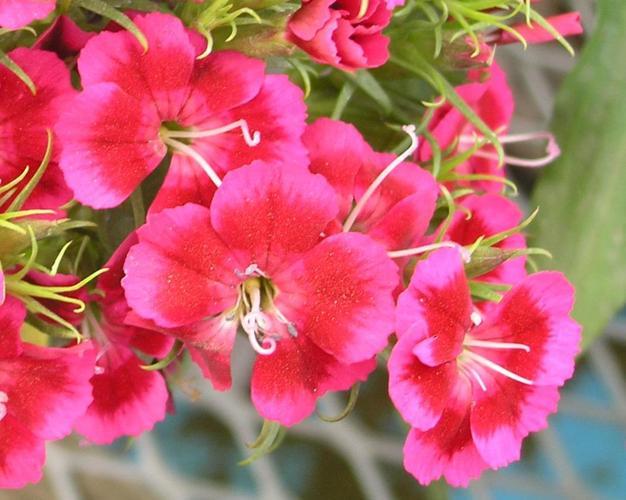
Label: sweet william